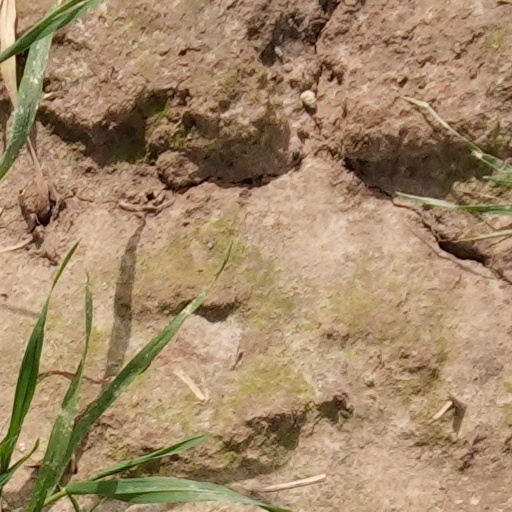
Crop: wheat